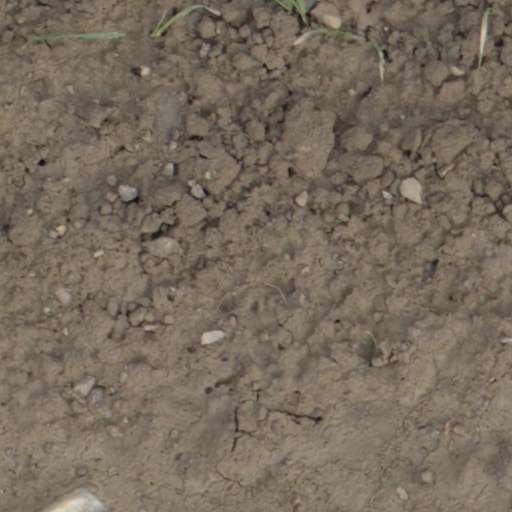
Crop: wheat